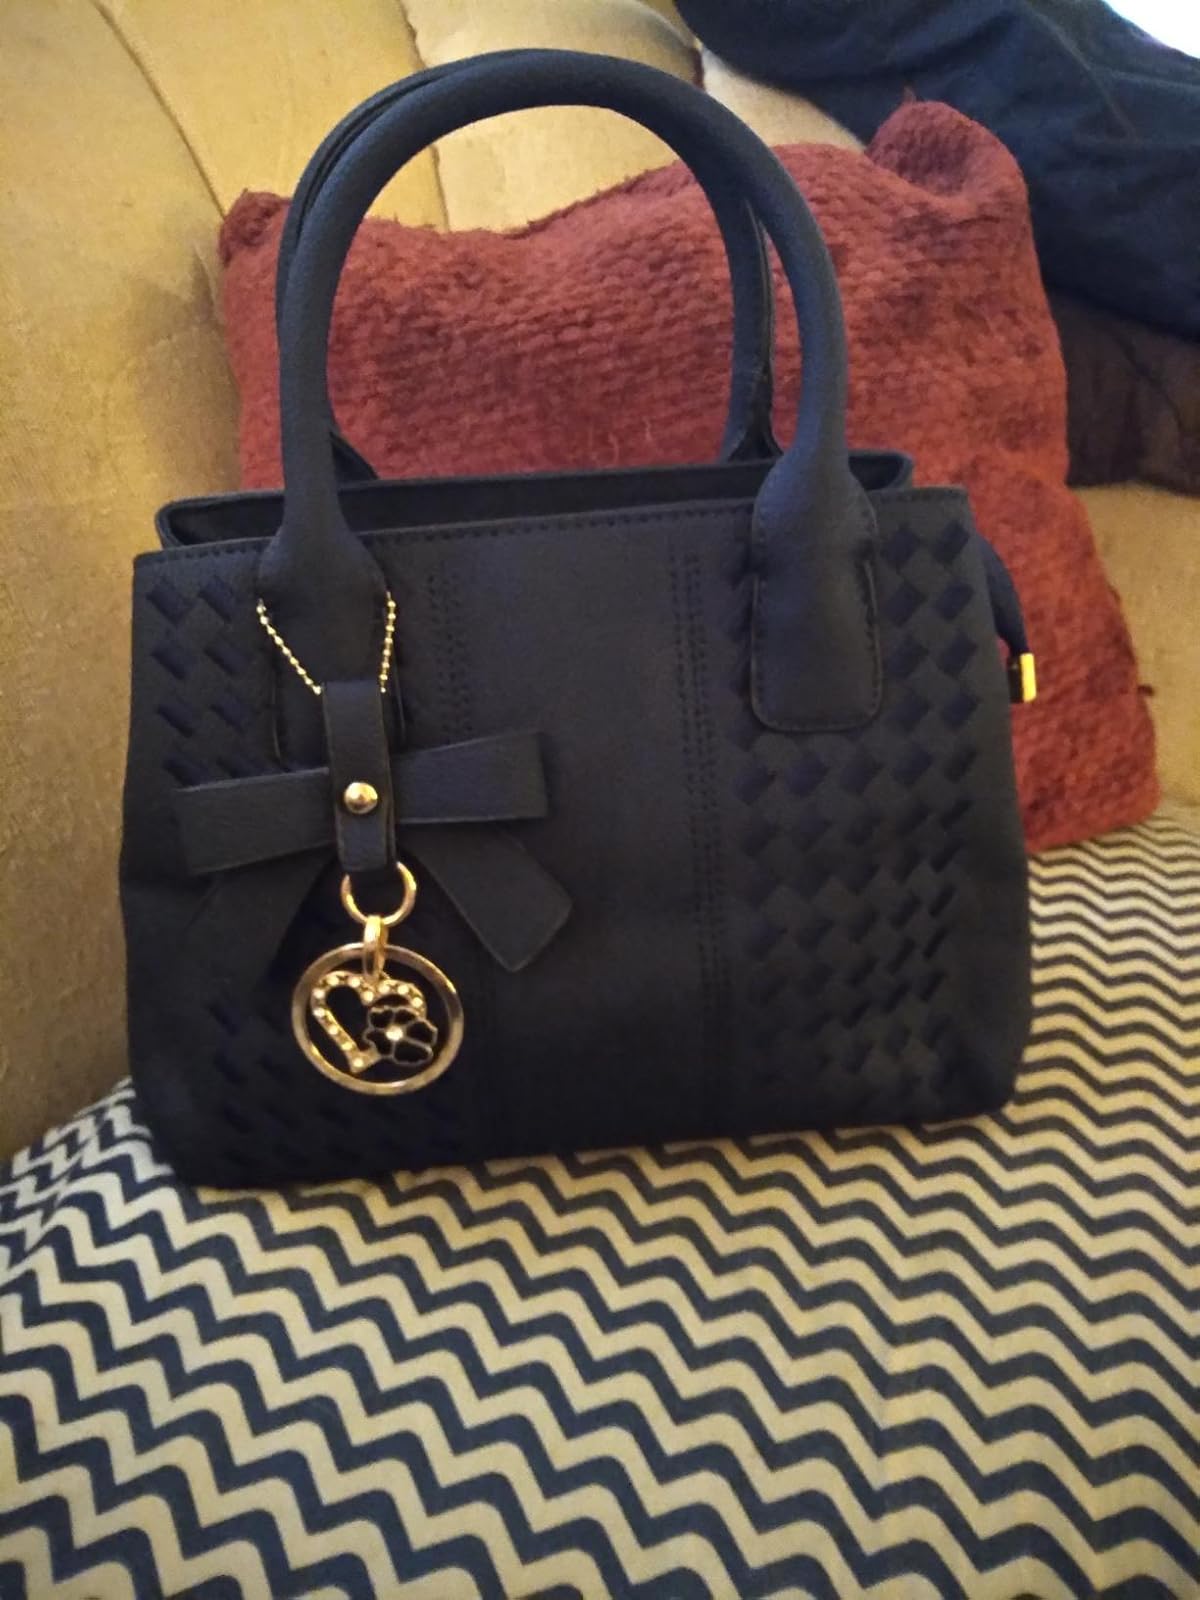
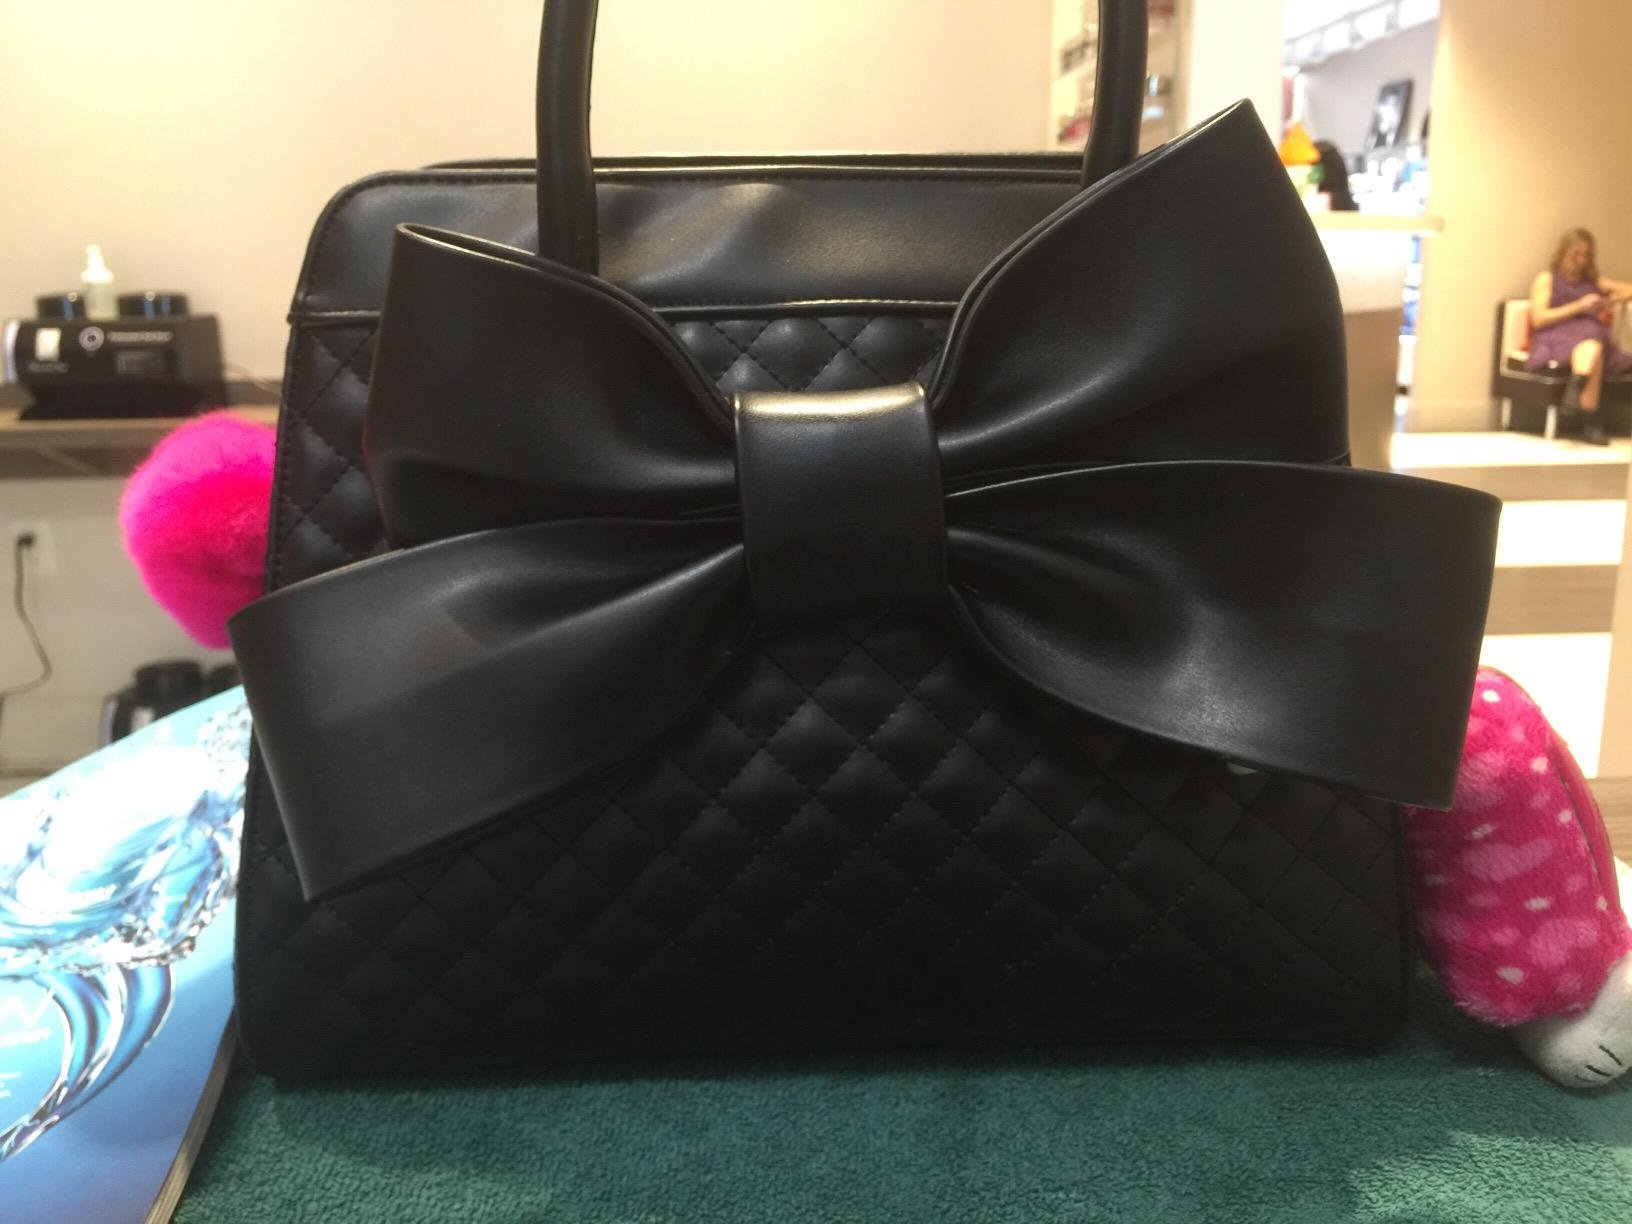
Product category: accessories_handbag
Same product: no